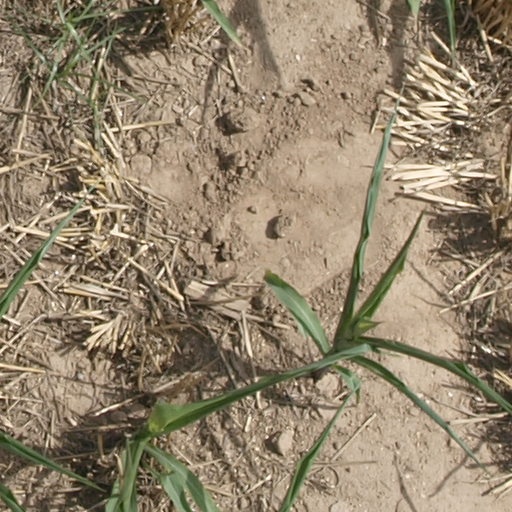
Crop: maize; corn